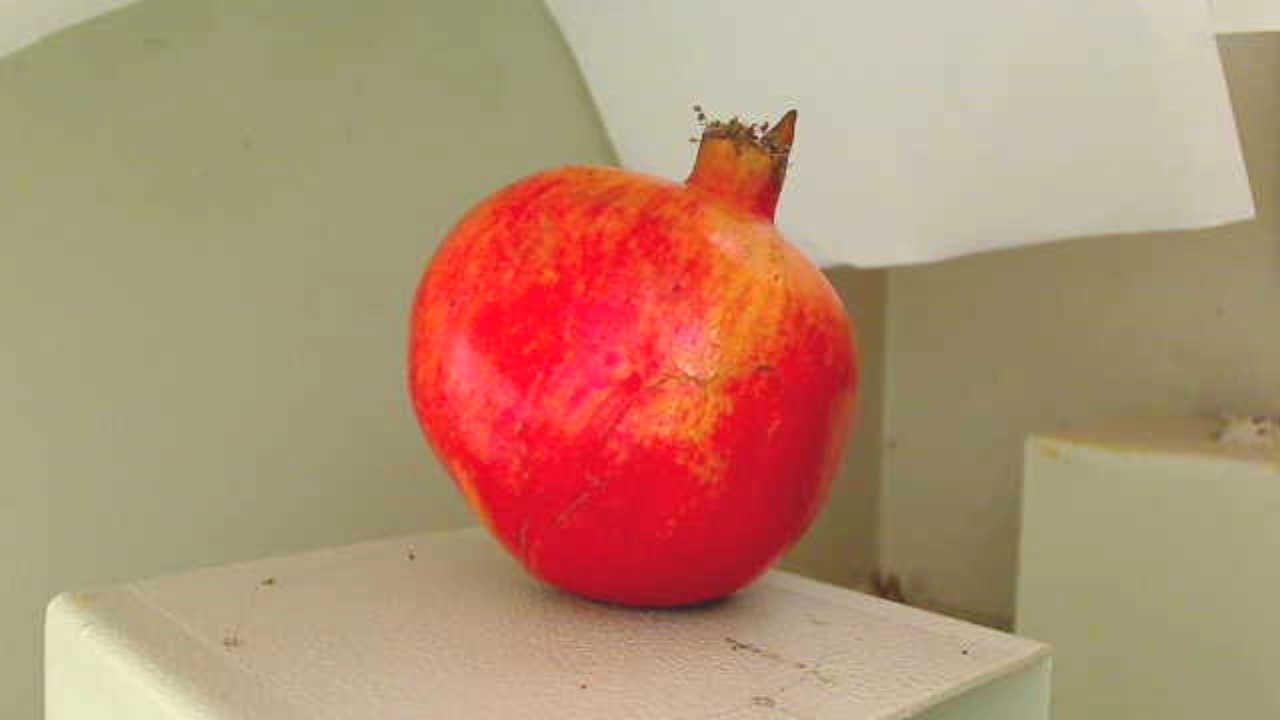
Grade: grade-3
Quality: quality-3